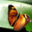
Label: butterfly